Oliver Grün

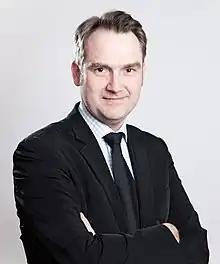
Grün in 2013

Oliver Grün (born 13 February 1969, in Mülheim an der Ruhr, Germany) is a German engineer and entrepreneur. He is the founder and CEO of GRÜN Software AG in Aachen, since 2015 President of European Digital SME Alliance and President of the Federal Association of IT-SMEs of Germany (BITMI), the only information technology industry association which exclusively represents the interests of small and medium-sized enterprises (SME) in Germany. Since 2013 he is member of the Council of Advisors on Digital Economy at the Federal Ministry for Economic Affairs and Energy, which gives advice on issues concerning the digital economy.